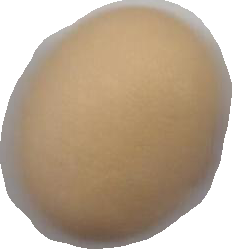
Variety: Anjasmoro